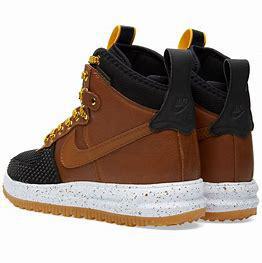
Brand: Nike
Model: Lunar Force 1 Duckboot